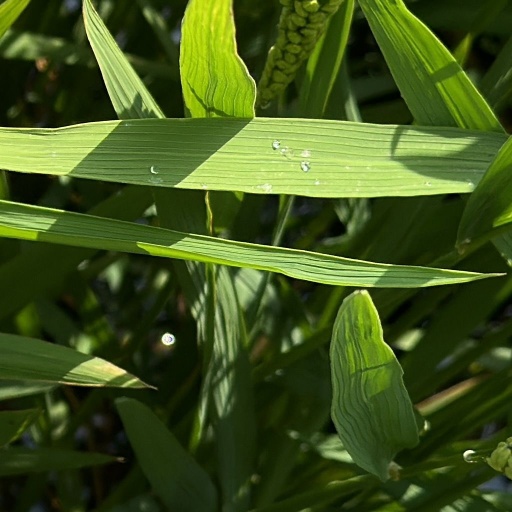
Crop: rice